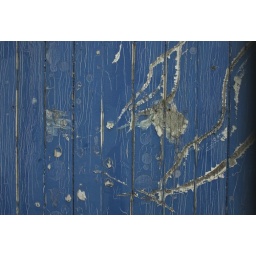
Scratches on the side of a container at the construction site ofthe water tower in Hamburg's Schanzenpark.